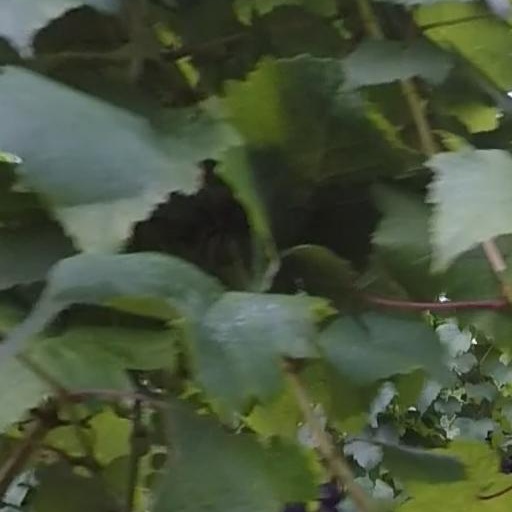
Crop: grape